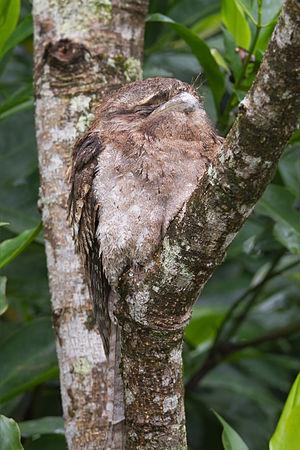
Podargus est une espèce d'oiseaux de la famille des Podargidae.
Le camouflage est une technique qui permet la dissimulation d'un animal ou d'un équipement, par une variété de méthodes dans le but de rester inaperçu. Cela comprend toutes les techniques retardant l'identification de l'objet, tel que le camouflage disruptif à haut contraste utilisé notamment sur les uniformes militaires.